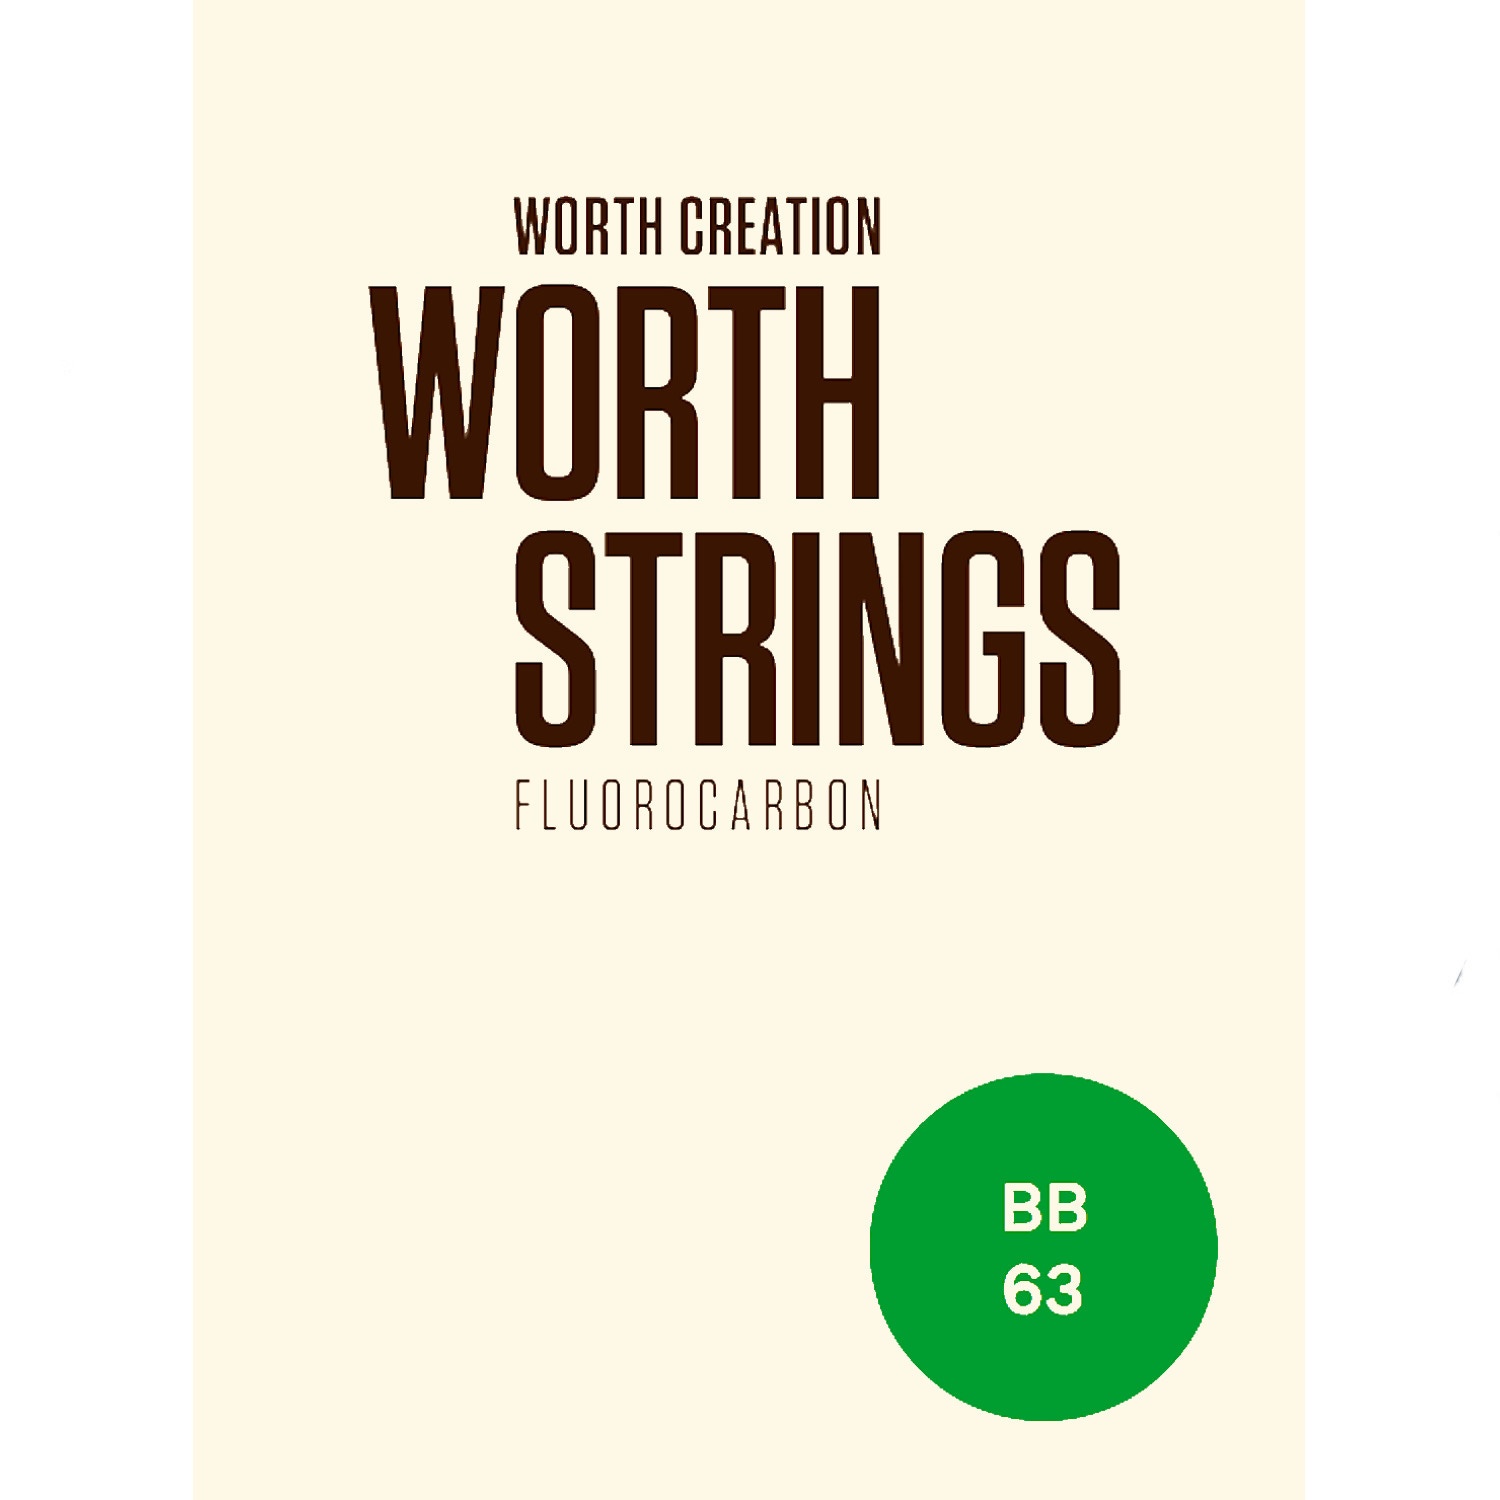
Worth BB Brown Baritone
Worth Brown Fluorocarbon Baritone Ukulele Strings BB 63 (D-G-B-E) Enough For 2 Sets For Baritone Ukulele Unwound Strings 100% Fluorocarbon Nylon Tuning: D-G-B-E with Low D Full set of 4 Strings Medium Tension 63 Inches Long = Enough For 2 Full Sets String Diameter: Low D - 0358 G -0319 B - .0291 E - .0224 Worth Brown Strings have a warmer and softer tone compared to Worth Clear Strings Hand-Crafted In Japan For Baritone Ukulele Tuning D-G-B-E with Low D Sold as a set of 4 strings Enough for 2 full sets of strings
Brand: Worth
Category: Arts & Entertainment > Hobbies & Creative Arts > Musical Instrument & Orchestra Accessories > String Instrument Accessories